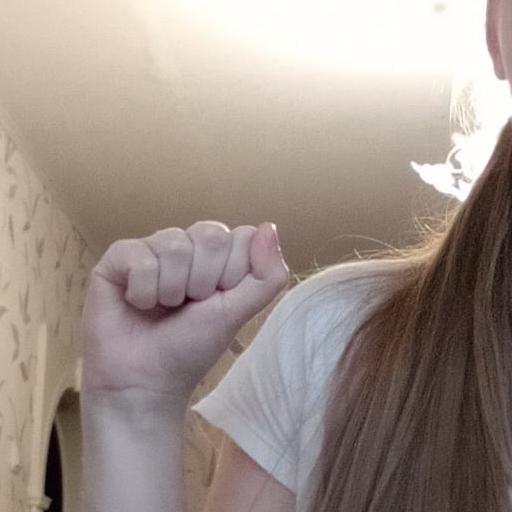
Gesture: fist